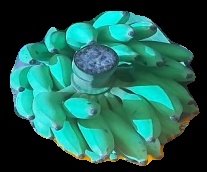
Variety: elakki-bale
Grade: grade2